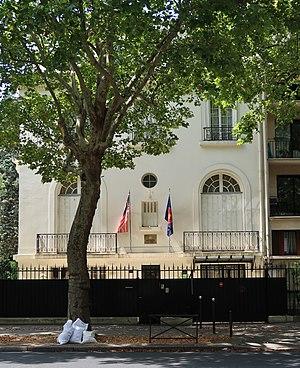
Maison de la Malaisie (résidence de l'ambassadeur), dans le 16e arrondissement de Paris, 48 boulevard Suchet (l'ambassade se trouve dans le même arrondissement, 2 bis rue Benouville).
L'ambassade de Malaisie en France est la représentation diplomatique de la Malaisie auprès de la République française. Elle est située 2 bis rue Benouville dans le 16ᵉ arrondissement de Paris, la capitale du pays.
Le boulevard Suchet est un boulevard du 16ᵉ arrondissement de Paris. C'est une partie des boulevards des Maréchaux.